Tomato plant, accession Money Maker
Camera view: vertical (180 deg); turntable rotation: 60 degrees
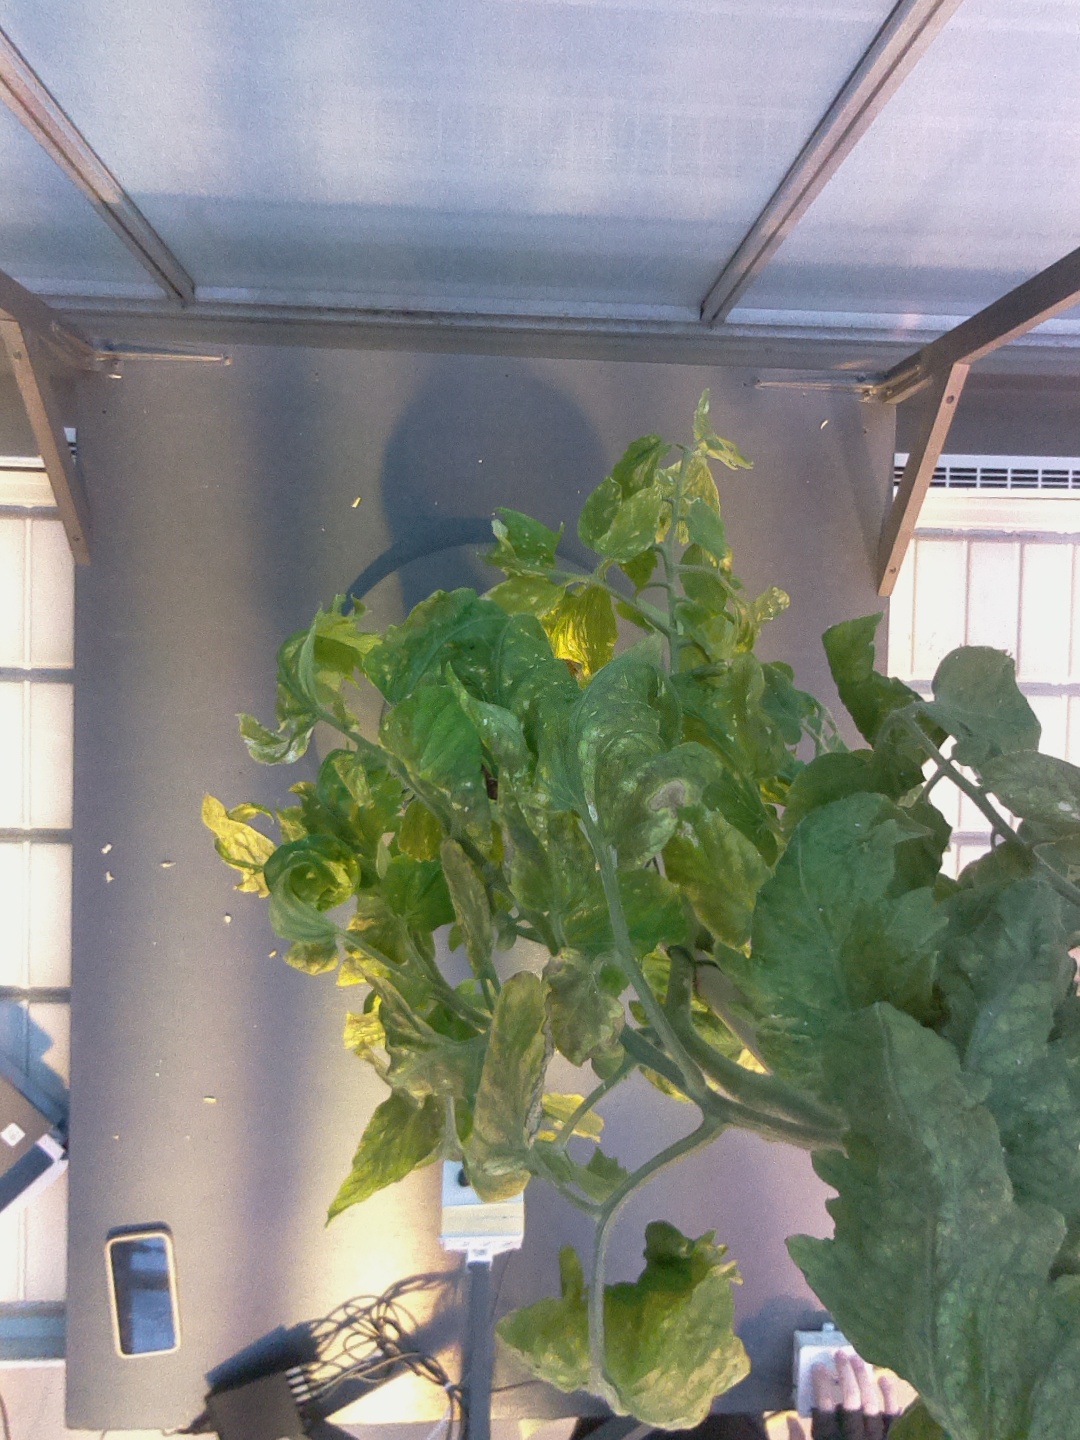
BBCH growth stage 78: 80% -90% of final fruit size